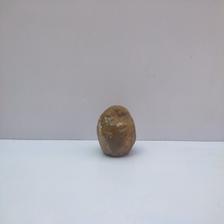
Size: Spoiled